Kakadu National Park

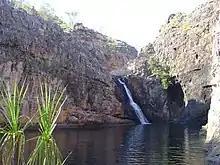
Maguk, also known as Barramundi Gorge

Large saltwater crocodiles are also commonplace and visitors are likely to see them at Yellow Water and East Alligator River, so it was no coincidence that the ""Crocodile" Dundee" films were shot here. The significance of these creatures to the local aboriginal people, as well as the success of the film, inspired the design of the Gagudju Crocodile Hotel in Jabiru. Visitors are urged to exercise caution around crocodiles as they have been responsible for a number of fatal attacks. Recreational fishing is a popular activity inside Kakadu National Park. The main target species is barramundi, and the most popular locations are Yellow Water, the South Alligator and the East Alligator River. Hunting is not allowed in Kakadu National Park.